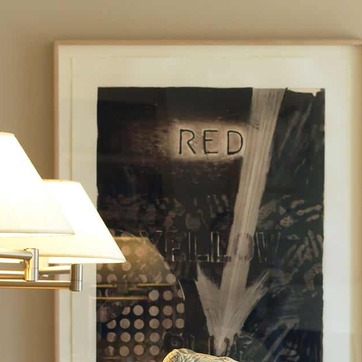
Material: glass